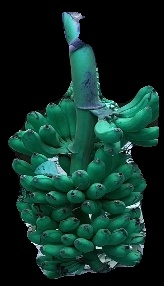
Variety: rasbale
Grade: grade1